Untraceable

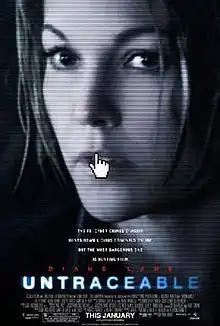
Theatrical release poster

Untraceable is a 2008 American psychological thriller film directed by Gregory Hoblit and starring Diane Lane, Colin Hanks, Billy Burke, and Joseph Cross. It was distributed by Screen Gems. The film was released in the United States on January 25, 2008.